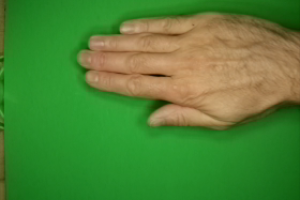
Label: paper